Joan of Arc

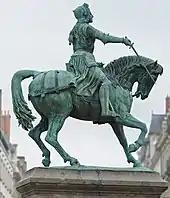
Joan of Arc on horseback, with sword in right hand

The military situation was not changed by Joan's execution. Her triumphs had raised Armagnac morale, and the English were not able to regain momentum. Charles remained king of France, despite a rival coronation held for the ten-year-old Henry VI of England at Notre-Dame cathedral in Paris in 1431. In 1435, the Burgundians signed the Treaty of Arras, abandoning their alliance with England. Twenty-two years after Joan's death, the war ended with a French victory at the Battle of Castillon in 1453, and the English were expelled from all of France except Calais.